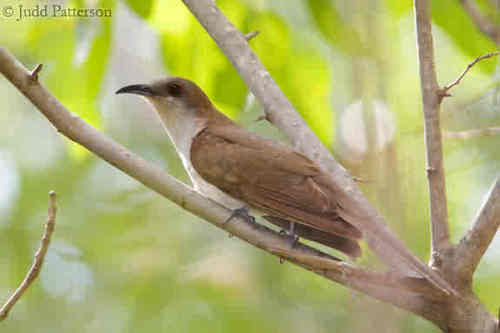
a brown winged bird with a white underbody and long down curving black beak.
a medium brown bird with a cream colored throat that extends down its breast and belly, with a long, dark beak that curves downward.
this bird has brown coverts, black bill and eyering with white throat and breast.
a smooth bird with brown wings and nape, cream-colored throat and breast, and a slightly downward curved bill.
the bird is slim and has brown caramel colored wings and a white breast
this bird has a long, curved bill, a white belly and breast, and light brown wings.
this bird has wings that are brown and has a white bellysmall brown and white bird with medium length black tarsus and a medium length down curved black beak.
this bird has wings that are brown and has a white belly
this bird has a large slightly curved bill, a cream colored belly and a tan back and wings.
Species: Black Billed Cuckoo